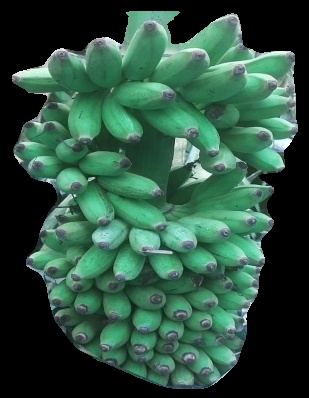
Variety: elakki-bale
Grade: grade1